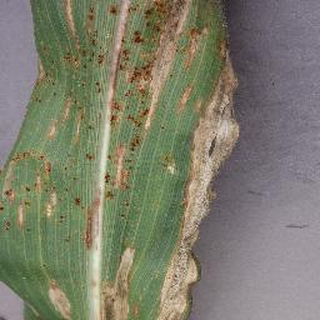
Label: corn_northern_leaf_blight